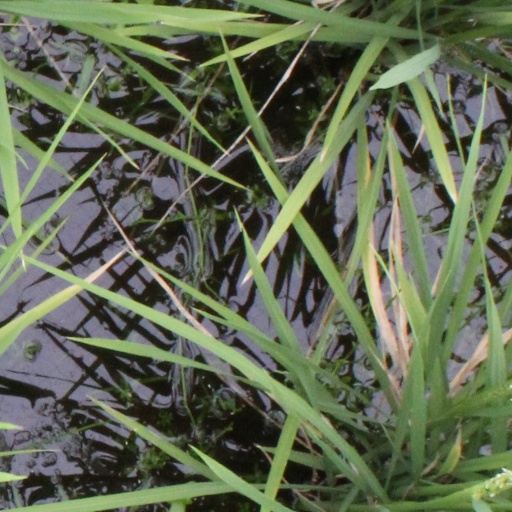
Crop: rice